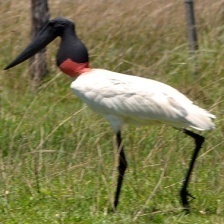
Species: JABIRU
Scientific name: JABIRU MYCTERIA
ImageNet parent category: white_stork